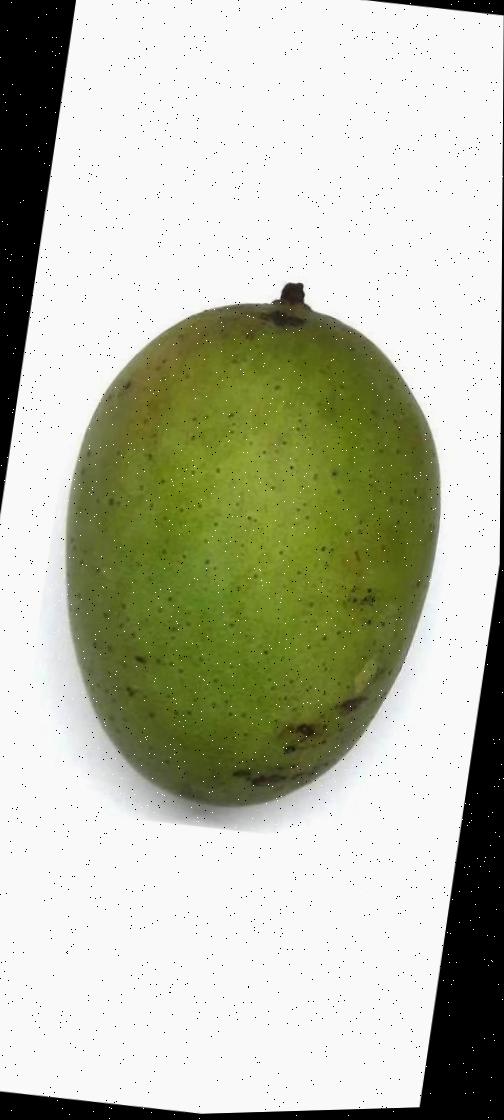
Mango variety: Langra